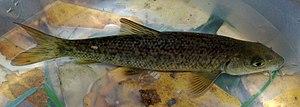
Luciobarbus est un genre de poissons téléostéens de la famille des Cyprinidae et de l'ordre des Cypriniformes.